David Lloyd George

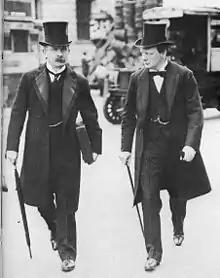
Lloyd George and Winston Churchill in 1907

In 1905, Lloyd George entered the new Liberal Cabinet of Sir Henry Campbell-Bannerman as President of the Board of Trade.